Christianisation of Anglo-Saxon England

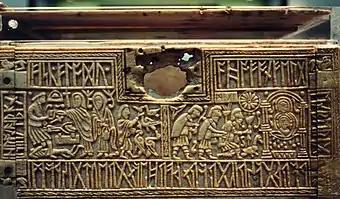
The Franks Casket, depicting the Germanic tale of Wayland (left) alongside the Christian Adoration of the Magi (right).

Due to the scarcity of evidence, it is difficult to discern between disruption to Churches before and after the Scandinavian settlement and the force causing it. Despite this, the disruption to the succession of bishops and the changing of diocesan organisation in the Danelaw suggest that the wars and occupations during the 9th and early 10th centuries have a strong negative impact on the Church, potentially limiting its ability to convert the settlers.